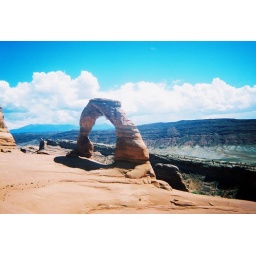
Note the girl sitting in profile at the left foot of the arch